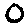
Label: 0